Sarasvataprakriya

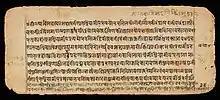
Folio 26v of Sarasvataprakriya

The Sarasvataprakriya (Sanskrit: सारस्वतप्रक्रिया; IAST: "Sārasvataprakriyā") is a text on Sanskrit grammar written by Anubhūti Svarūpācārya between 1250 and 1450. It is a commentary on and rearrangement of 700 sutras composed by Narendra and includes around 900 rules. The grammatical system based on this text, called "Sārasvatavyākaraṇa", was popular due to its brevity and relative simplicity, especially among Jains. The name "Sārasvata" comes from the claim that Narendra received his inspiration for his sutras from the goddess Sarasvati.